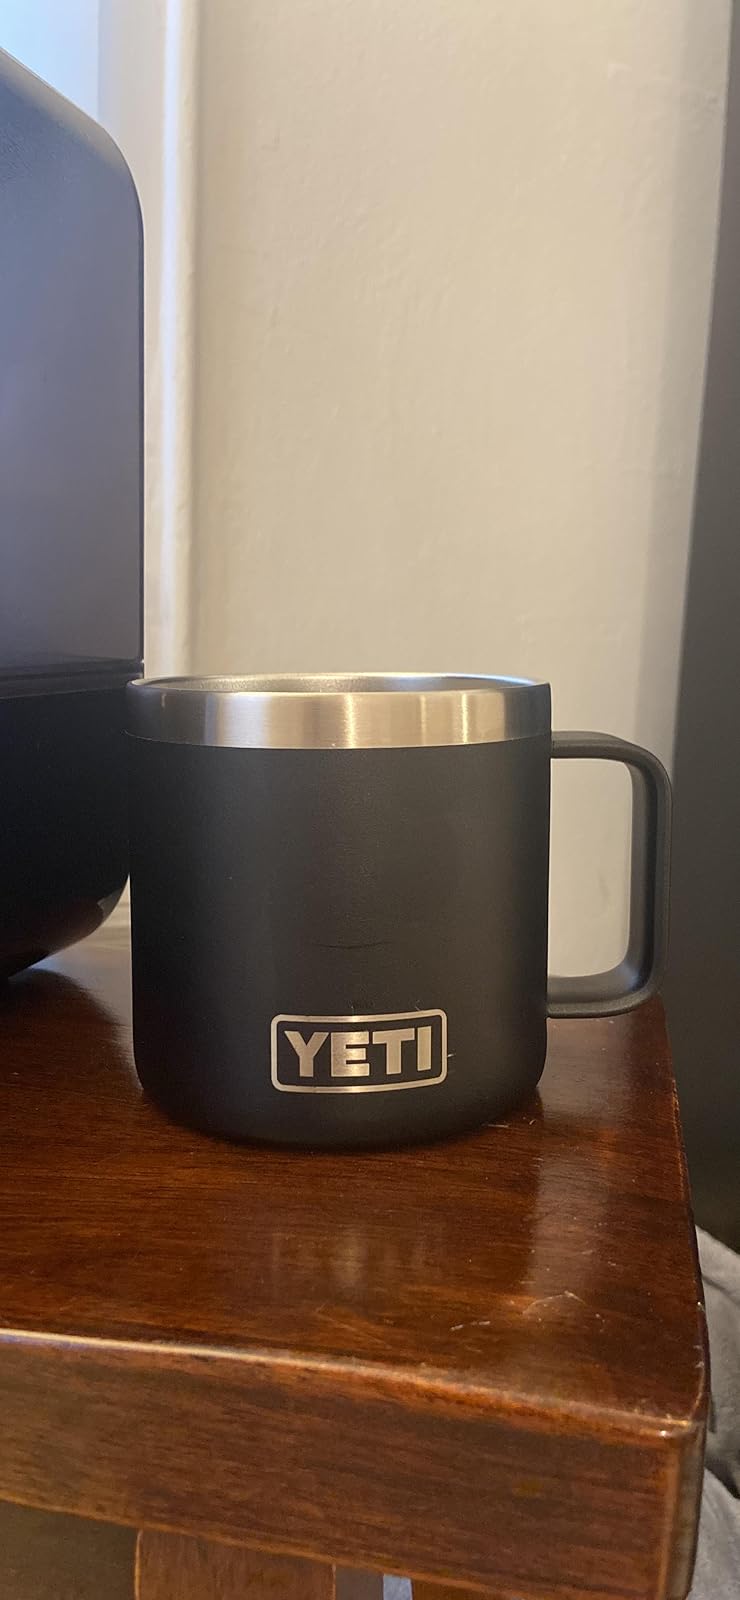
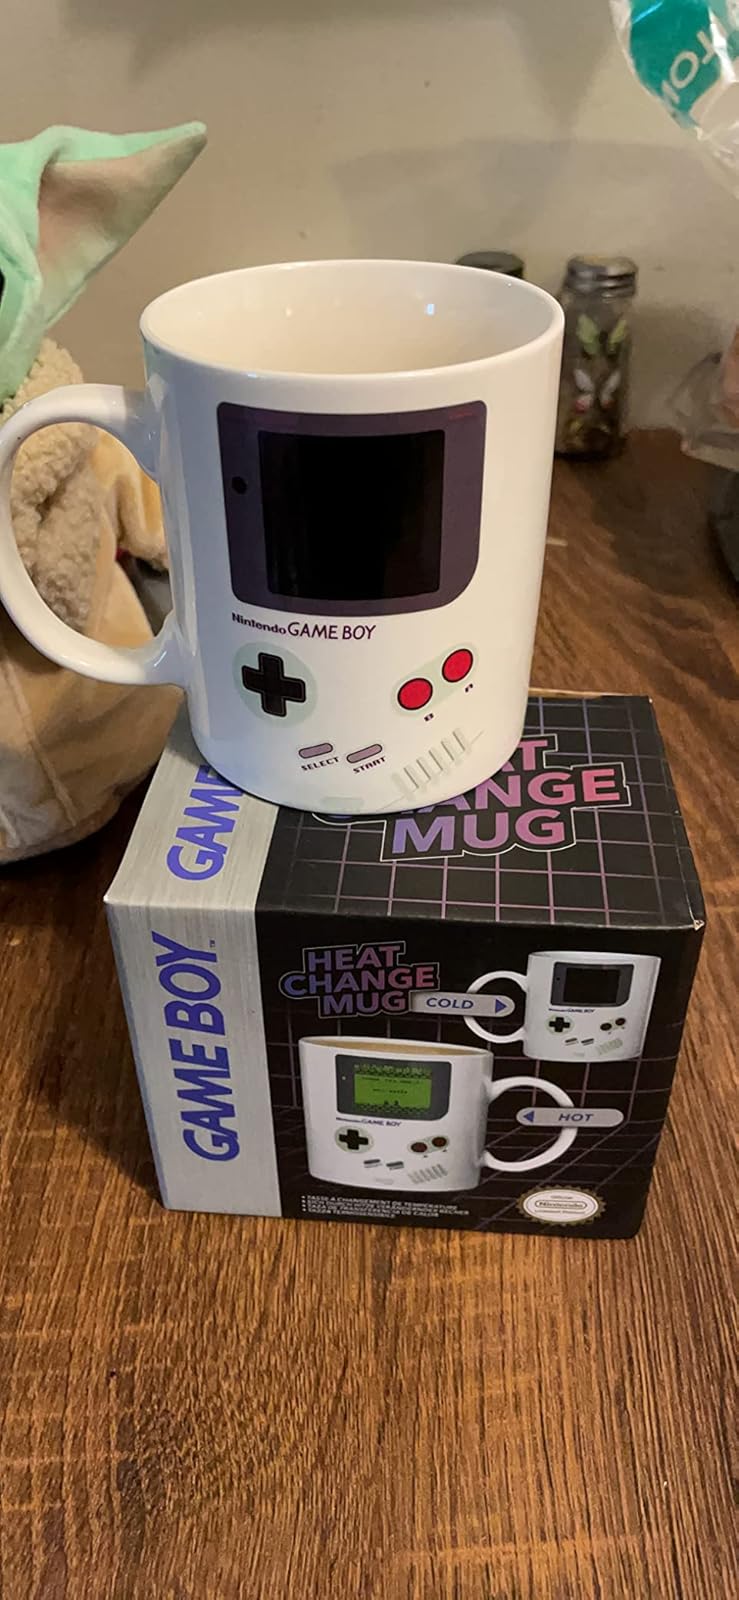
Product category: items_mug
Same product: no